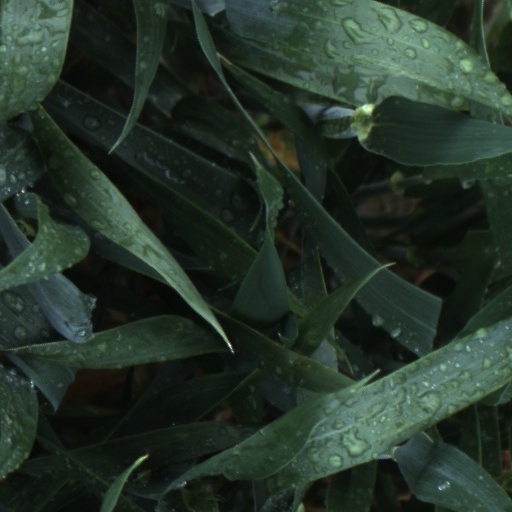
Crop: wheat